Describe the emotion expressed in this image:  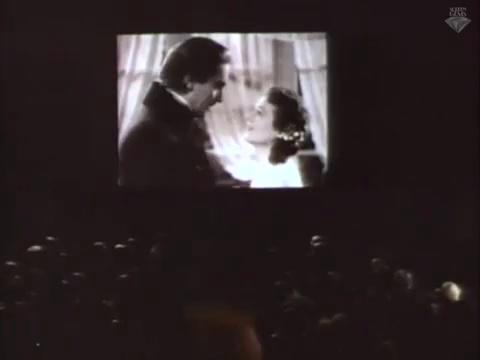
This person displays Fear, valence and arousal with high intensity.